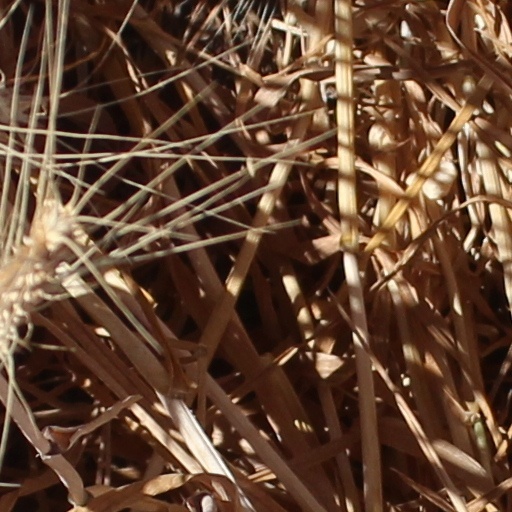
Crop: wheat